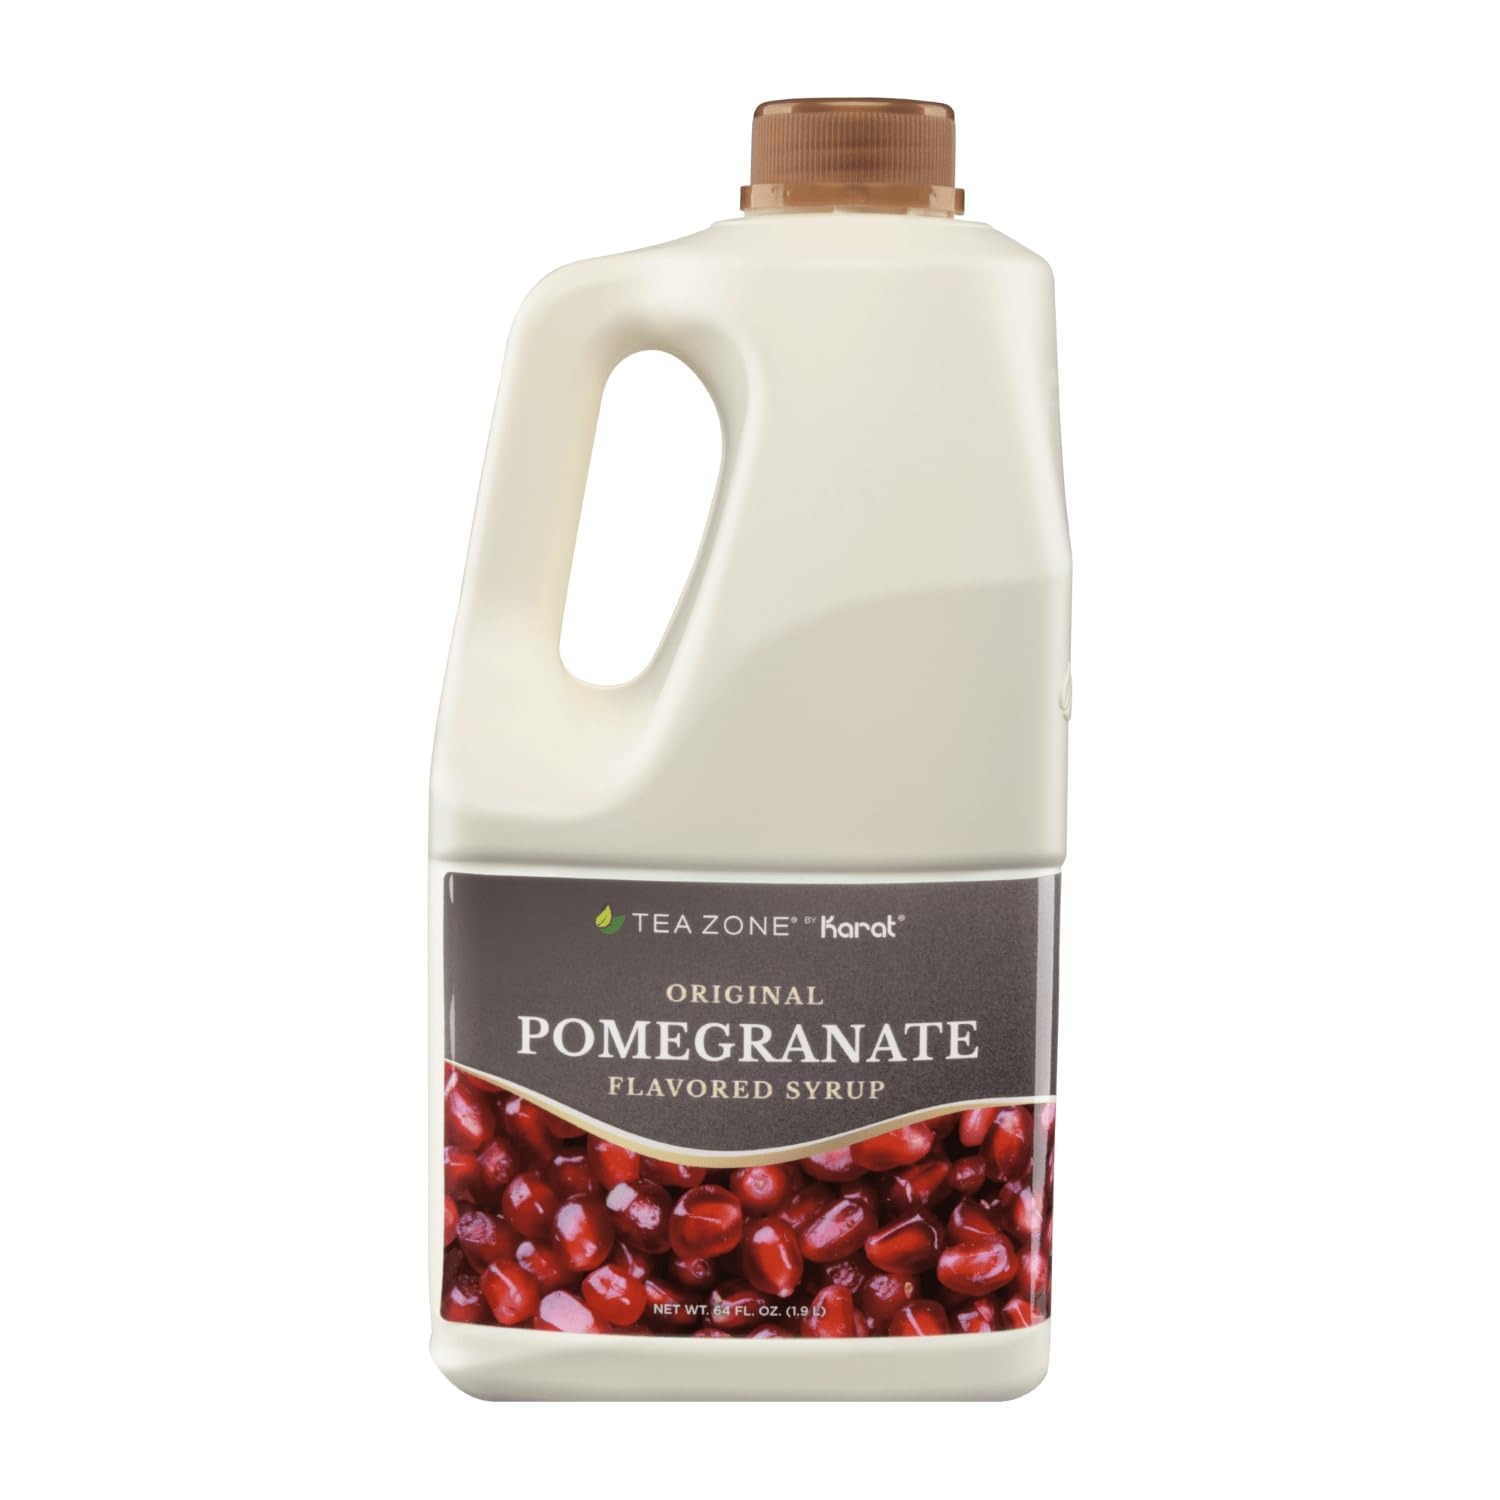
Item Name: Tea Zone 64 fl. oz Pomegranate Syrup
Bullet Point 1: Unit Sold By: Bottle (64oz)
Bullet Point 2: Fructose, Pomegranate, Malic Acid, Pomegranate Extract,
Bullet Point 3: FD&C Red#40, Potassium Sorbate
Value: 64.0
Unit: Fl Oz

Price: 23.97